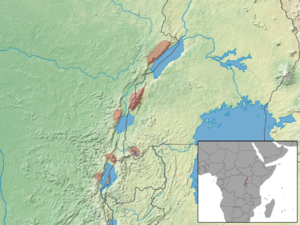
Thamnomys venustus est une espèce de rongeur de la famille des Muridae, du genre Thamnomys, présente dans les régions centrales d'Afrique. L'Union internationale pour la conservation de la nature la considère comme « vulnérable » sur sa liste rouge.